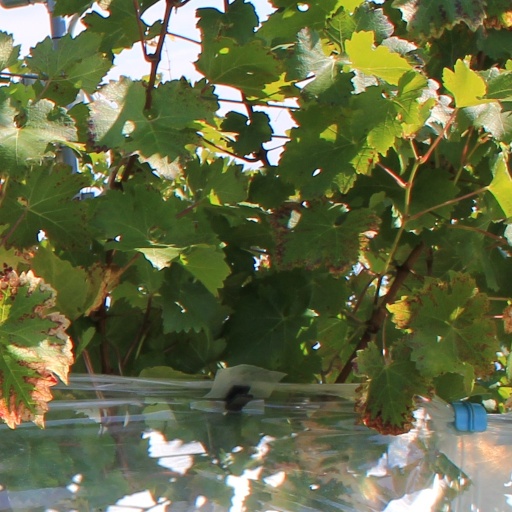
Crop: grape